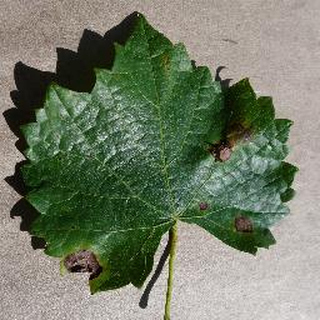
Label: grape_black_rot